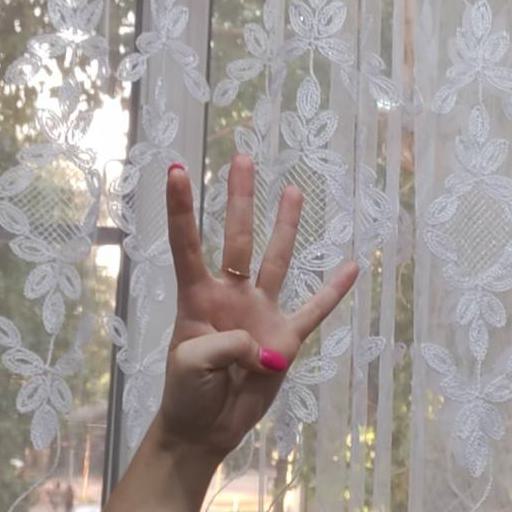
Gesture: four